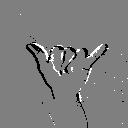
ASL letter: y